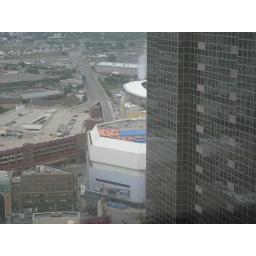
From my office on June 10th. You can see that the green roof on Target Center is in progress.